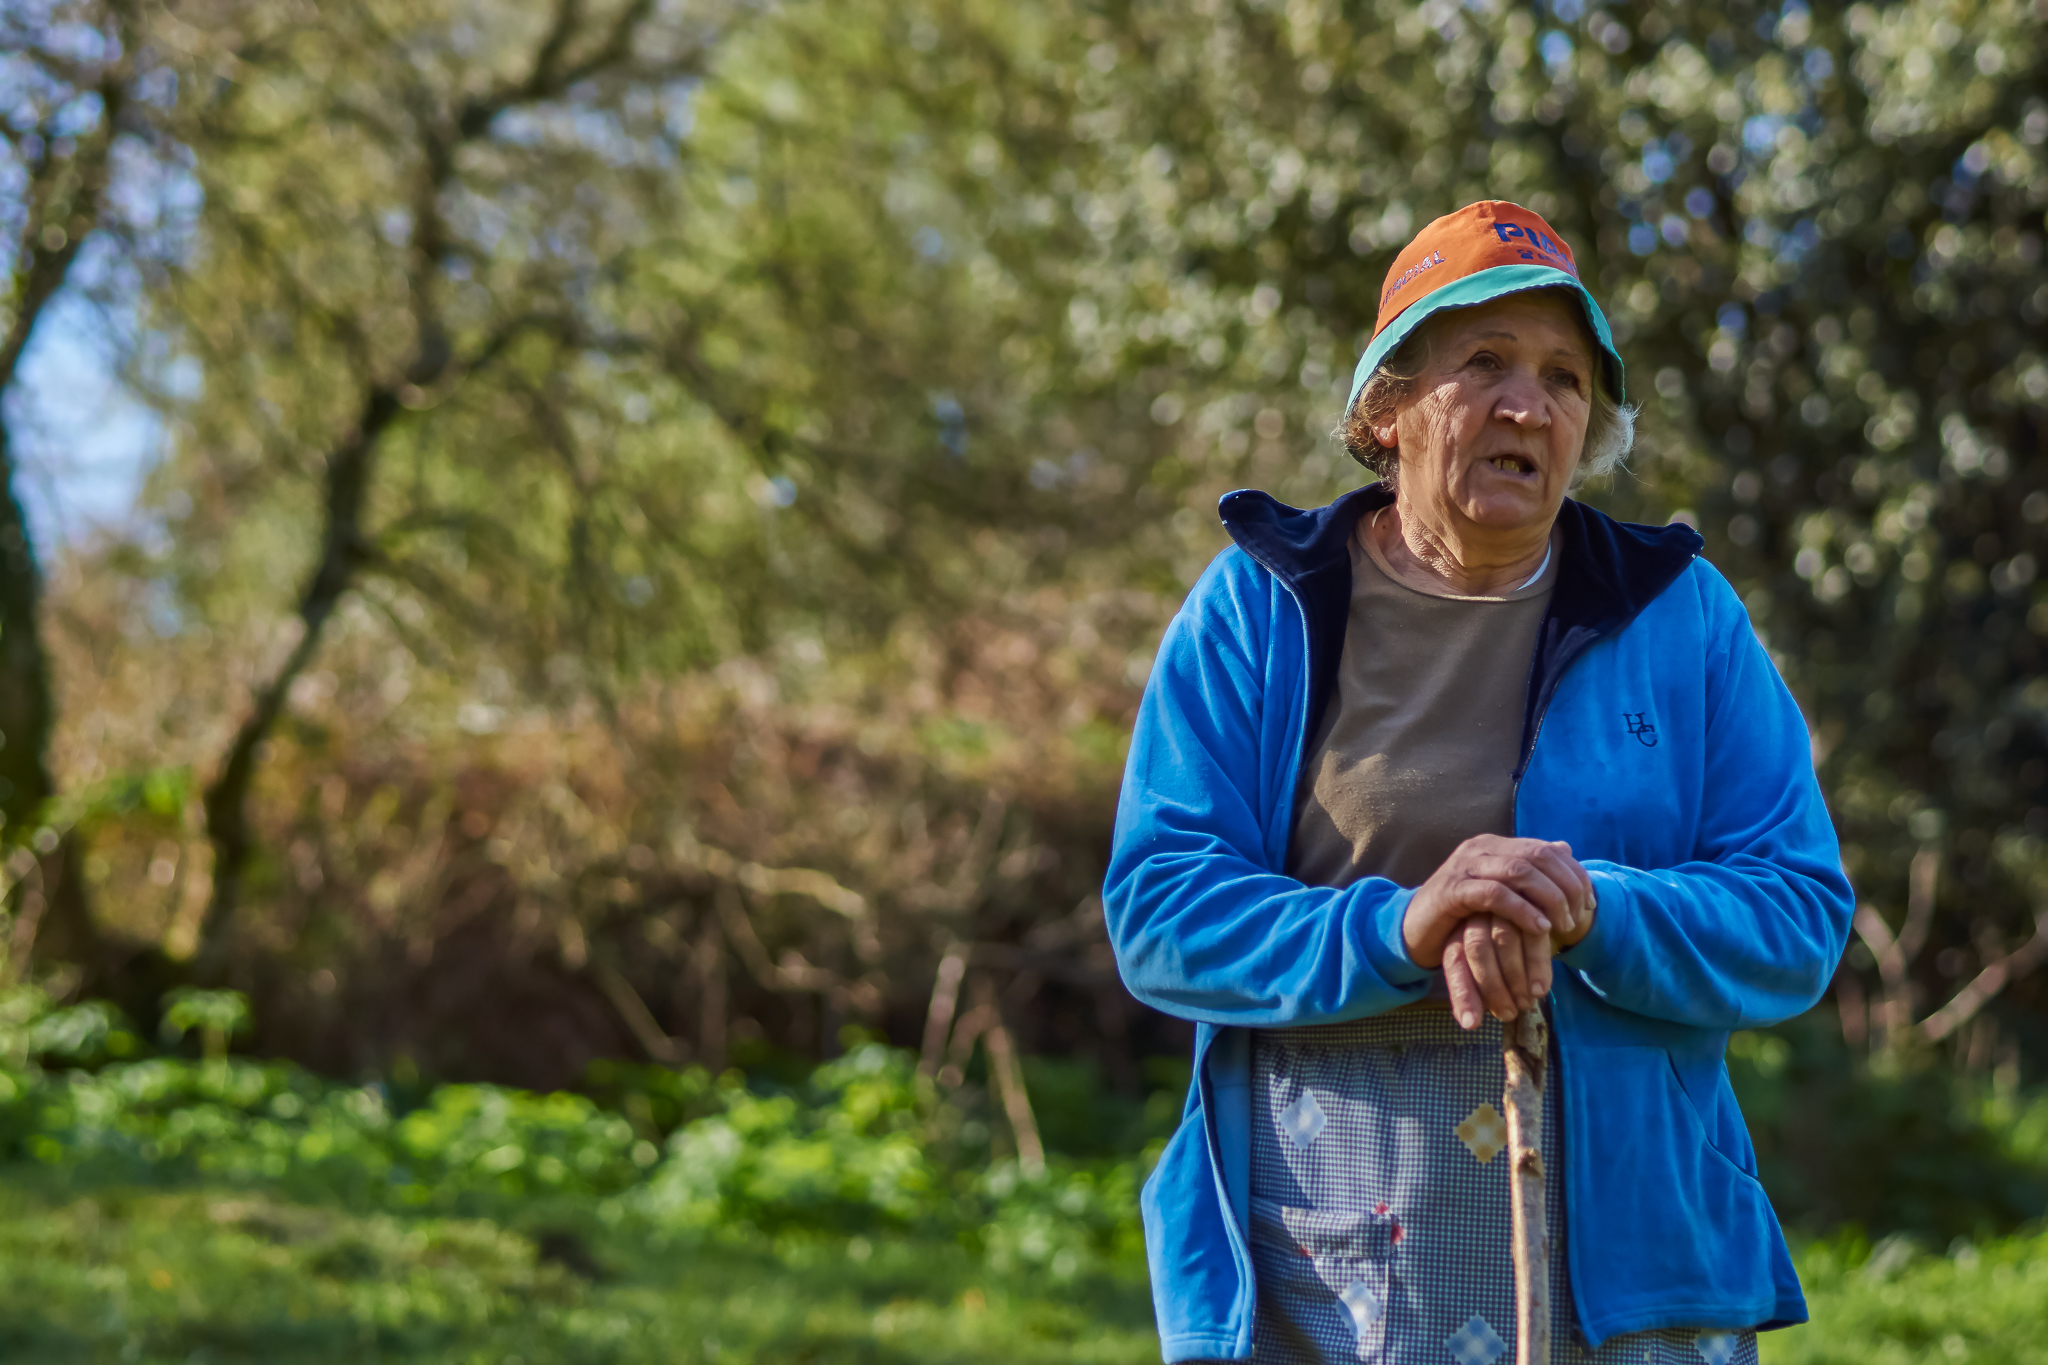
person, people, photo, spring, autumn, 100mm, gente, a77, g, ggl1, gaby1, xovesphoto, varios, some, sonya77, minolta100mm, xelodegalicia, gabrielcoru a